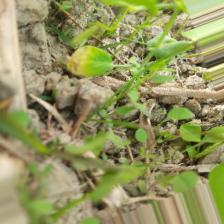
Label: Ascochyta blight